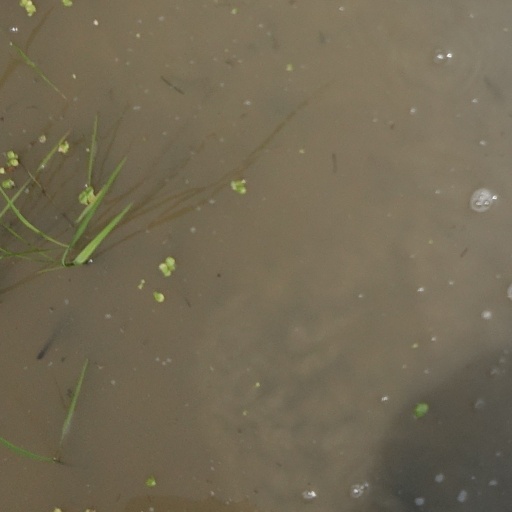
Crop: rice